List of cover versions and samples of Ennio Morricone compositions

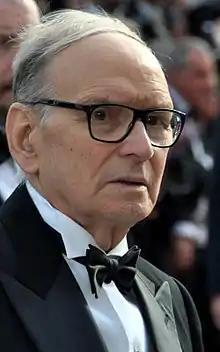
Ennio Morricone

This is a selected list of music artists who have covered or sampled one or more songs which were composed by the Italian composer Ennio Morricone. Over the past 7 decades, Ennio Morricone has composed over 500 scores for cinema and television, as well as over 100 classical works. He composes a wide range of music styles, making him one of the most versatile, experimental and influential composers of all time, working in any medium.